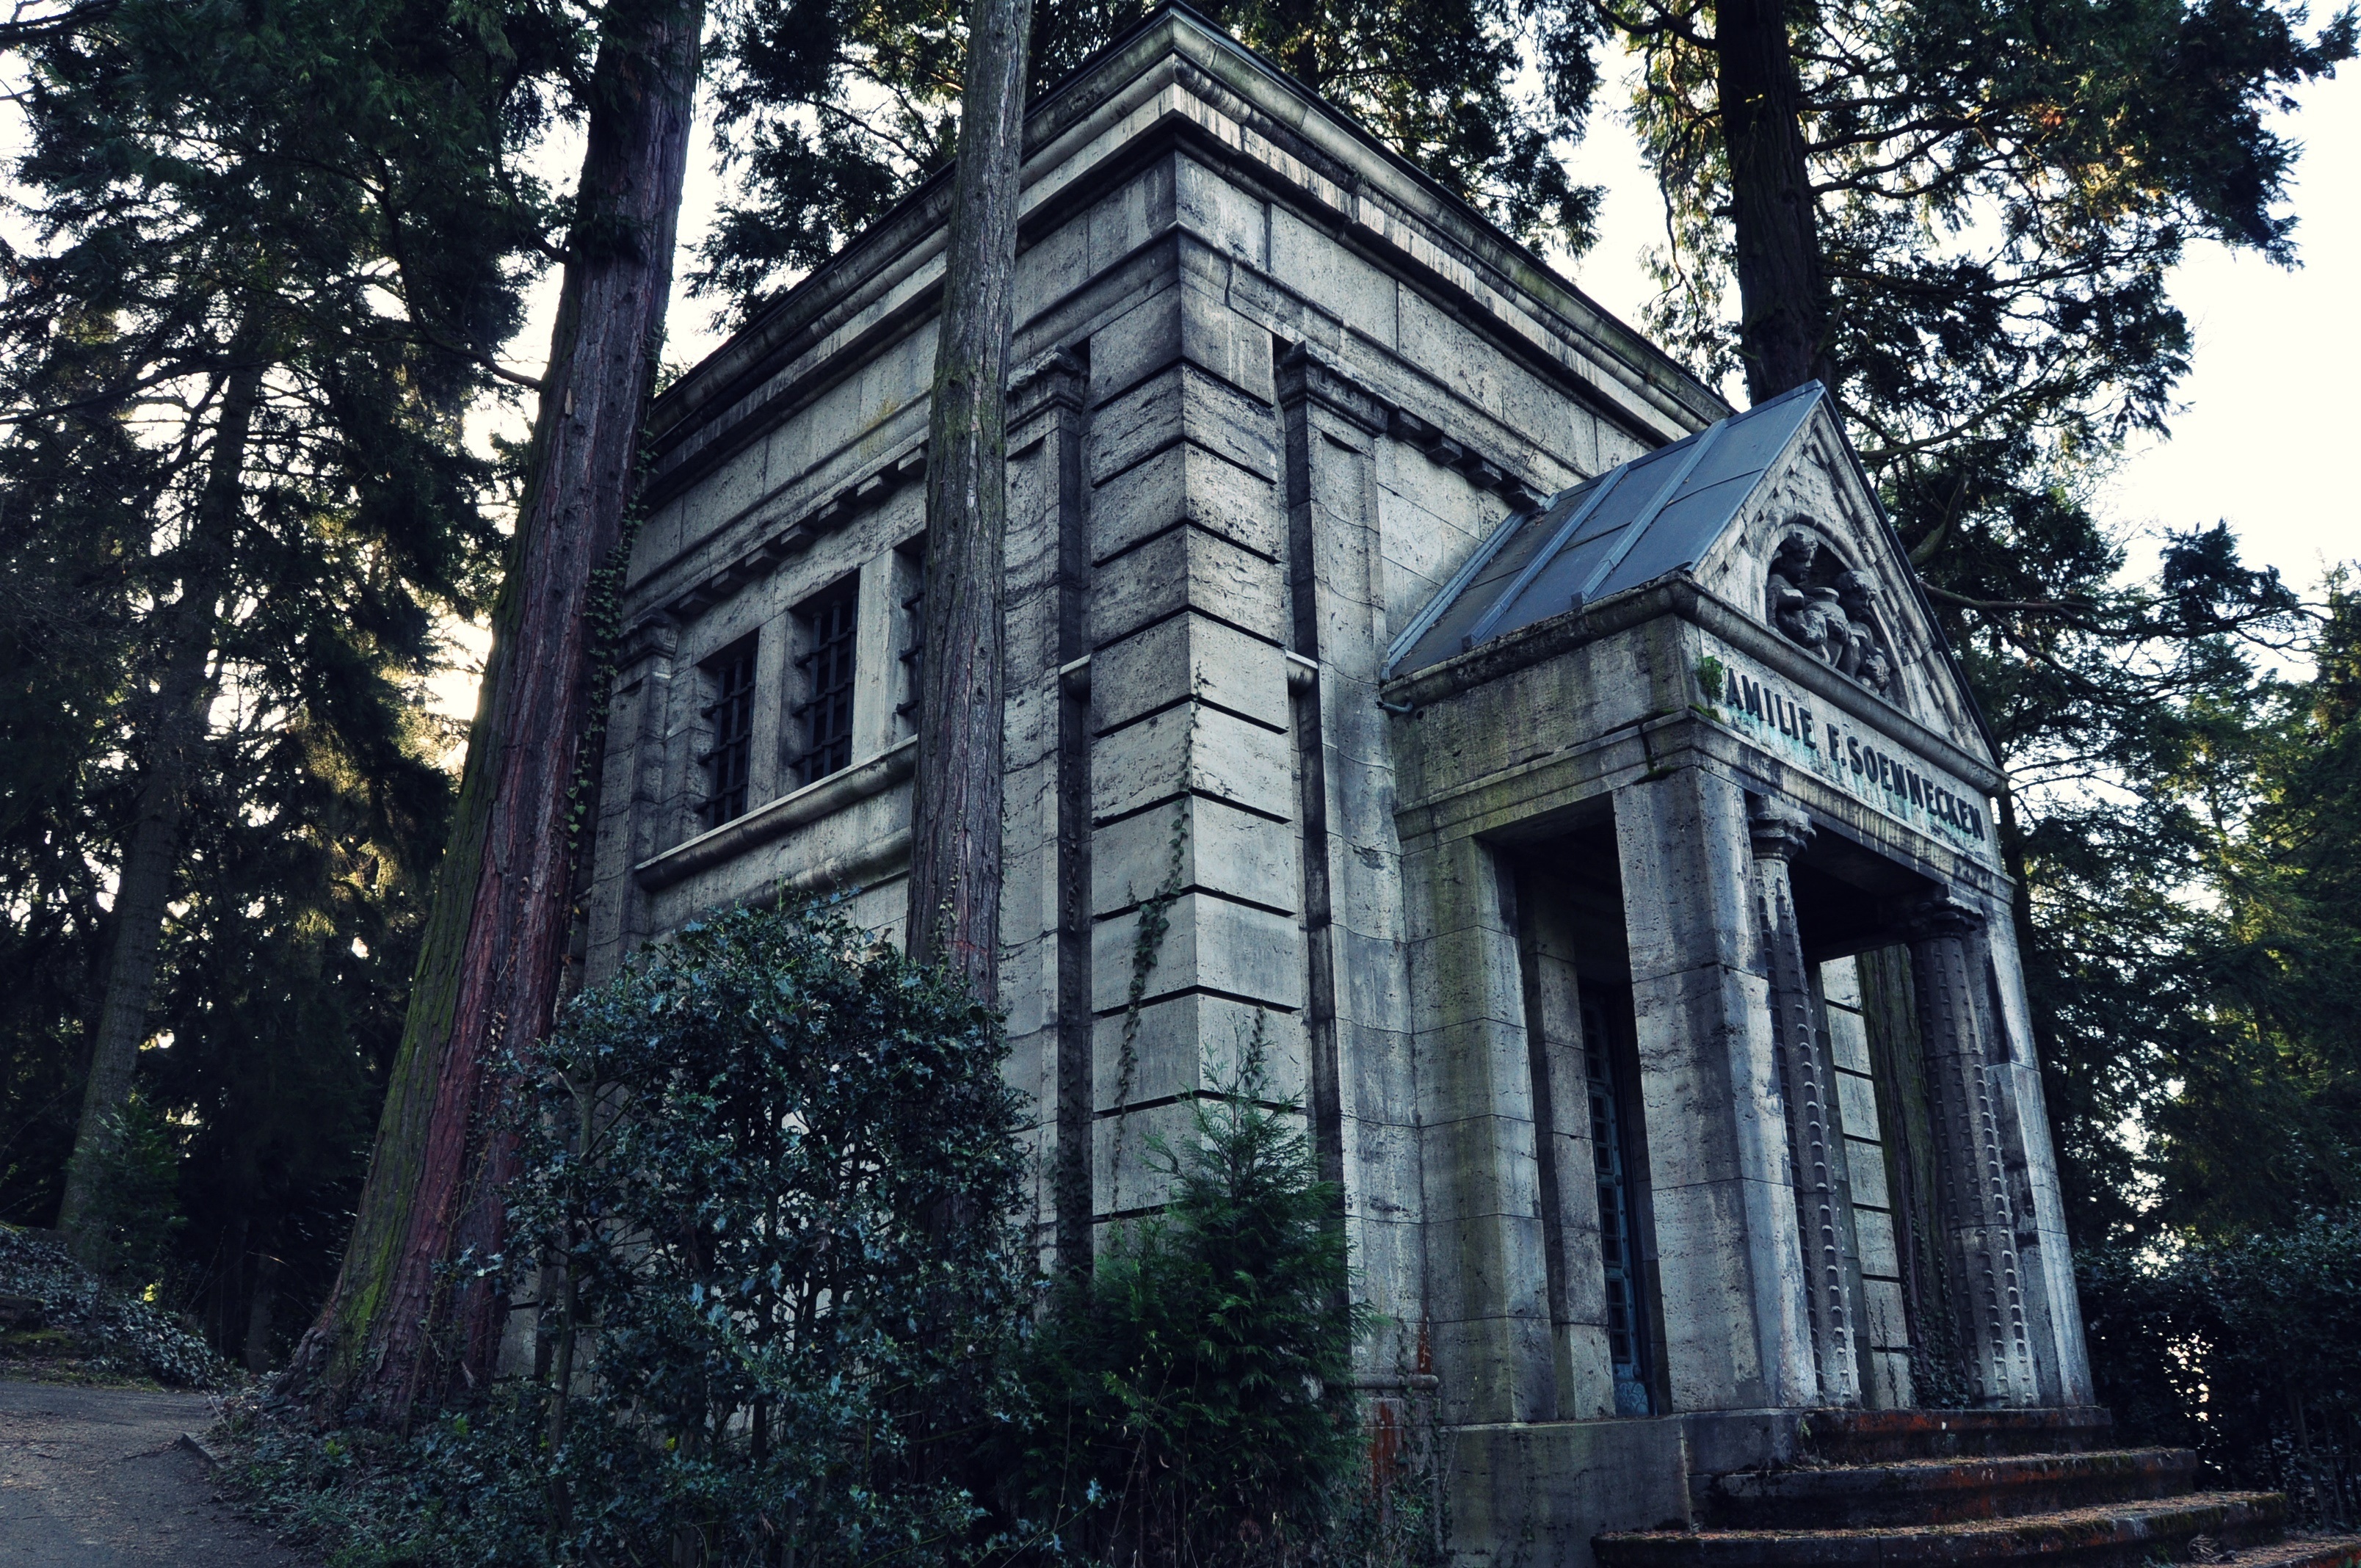
tree, architecture, mansion, house, building, home, downtown, landmark, cemetery, death, horror, tomb, estate, crypt, urban area